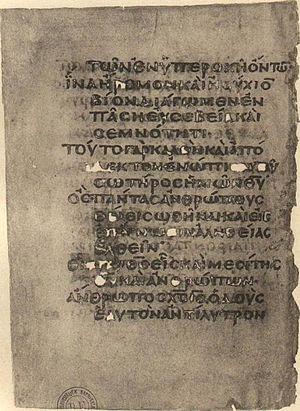
Le Codex Coislinianus portant le numéro de référence Hᵖ ou 015, est un manuscrit de vélin en écriture grecque onciale. Le codex se compose de 41 folios.